Oricon Combined Albums Chart

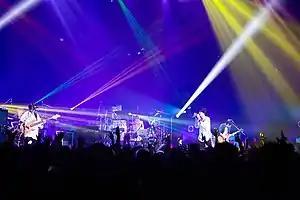
With their album "Anti Anti Generation" (2018), rock band Radwimps "(pictured in 2016)" topped the first issue of the Oricon Combined Albums Chart.

The is a record chart released weekly by Oricon, a major provider of information on the Japanese music industry. First published on December 24, 2018, it ranks the top fifty albums through an equivalent unit system based on physical CD sales, digital downloads, and the streaming of songs. The Oricon Albums Chart (active since 1987) only factors physical sales. The Combined Albums Chart competes with "Billboard Japan" Hot Albums, another multi-factor record chart.